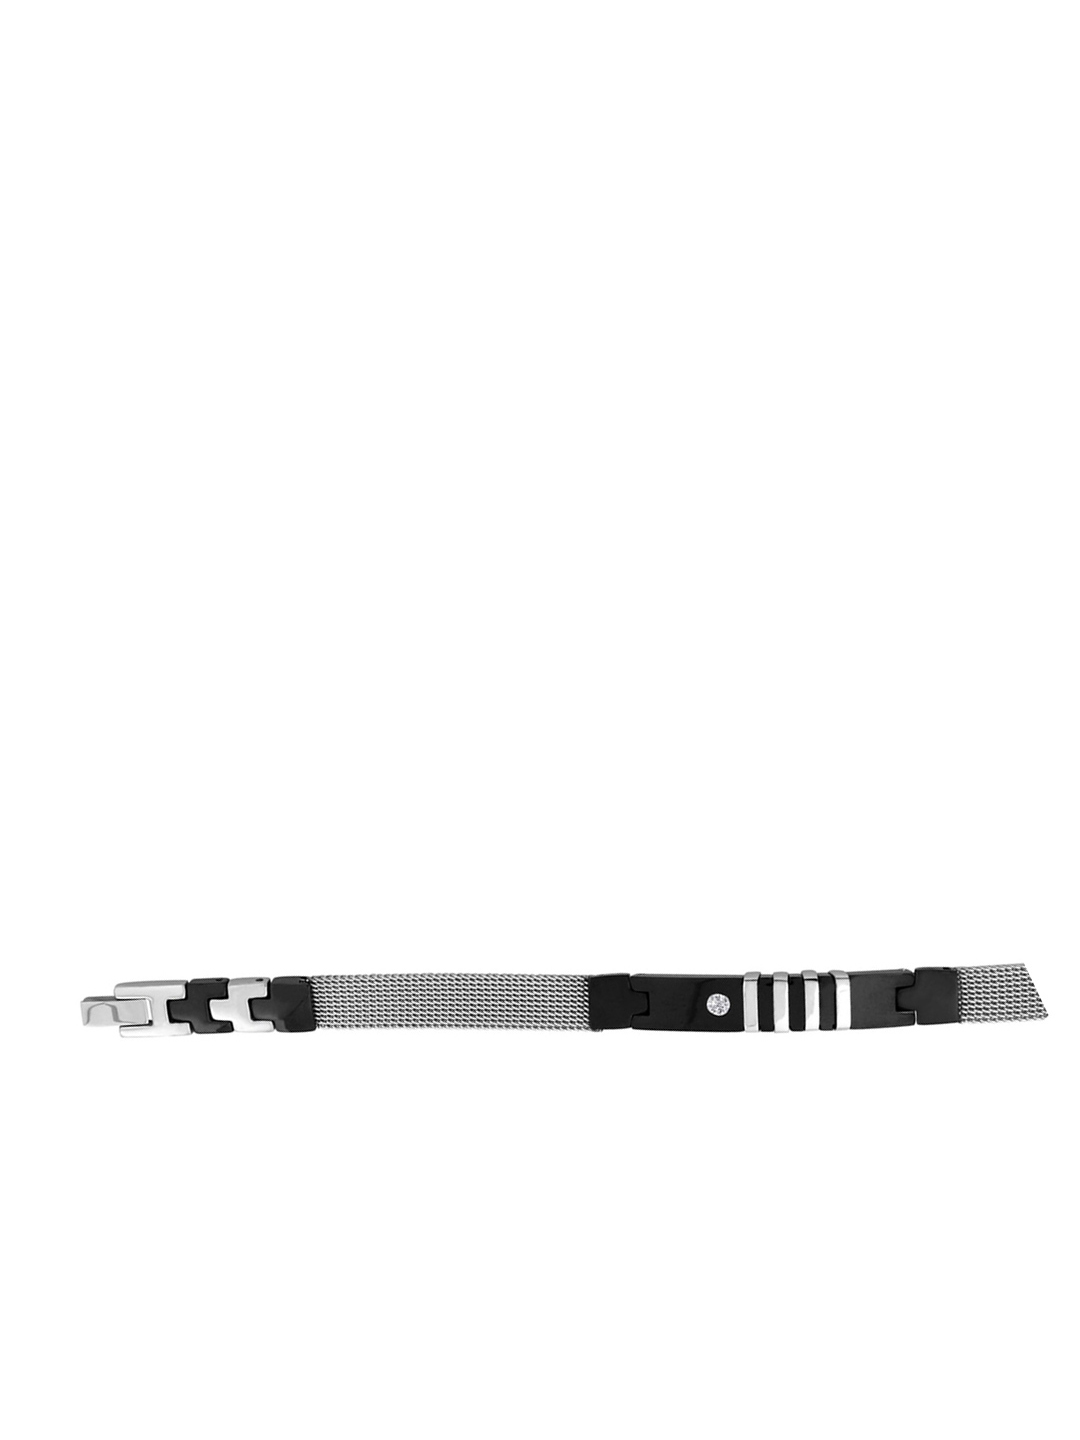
Revv Men Steel Bracelet
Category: Accessories / Jewellery / Bracelet
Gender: Men
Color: Steel
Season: Summer 2012
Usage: Casual